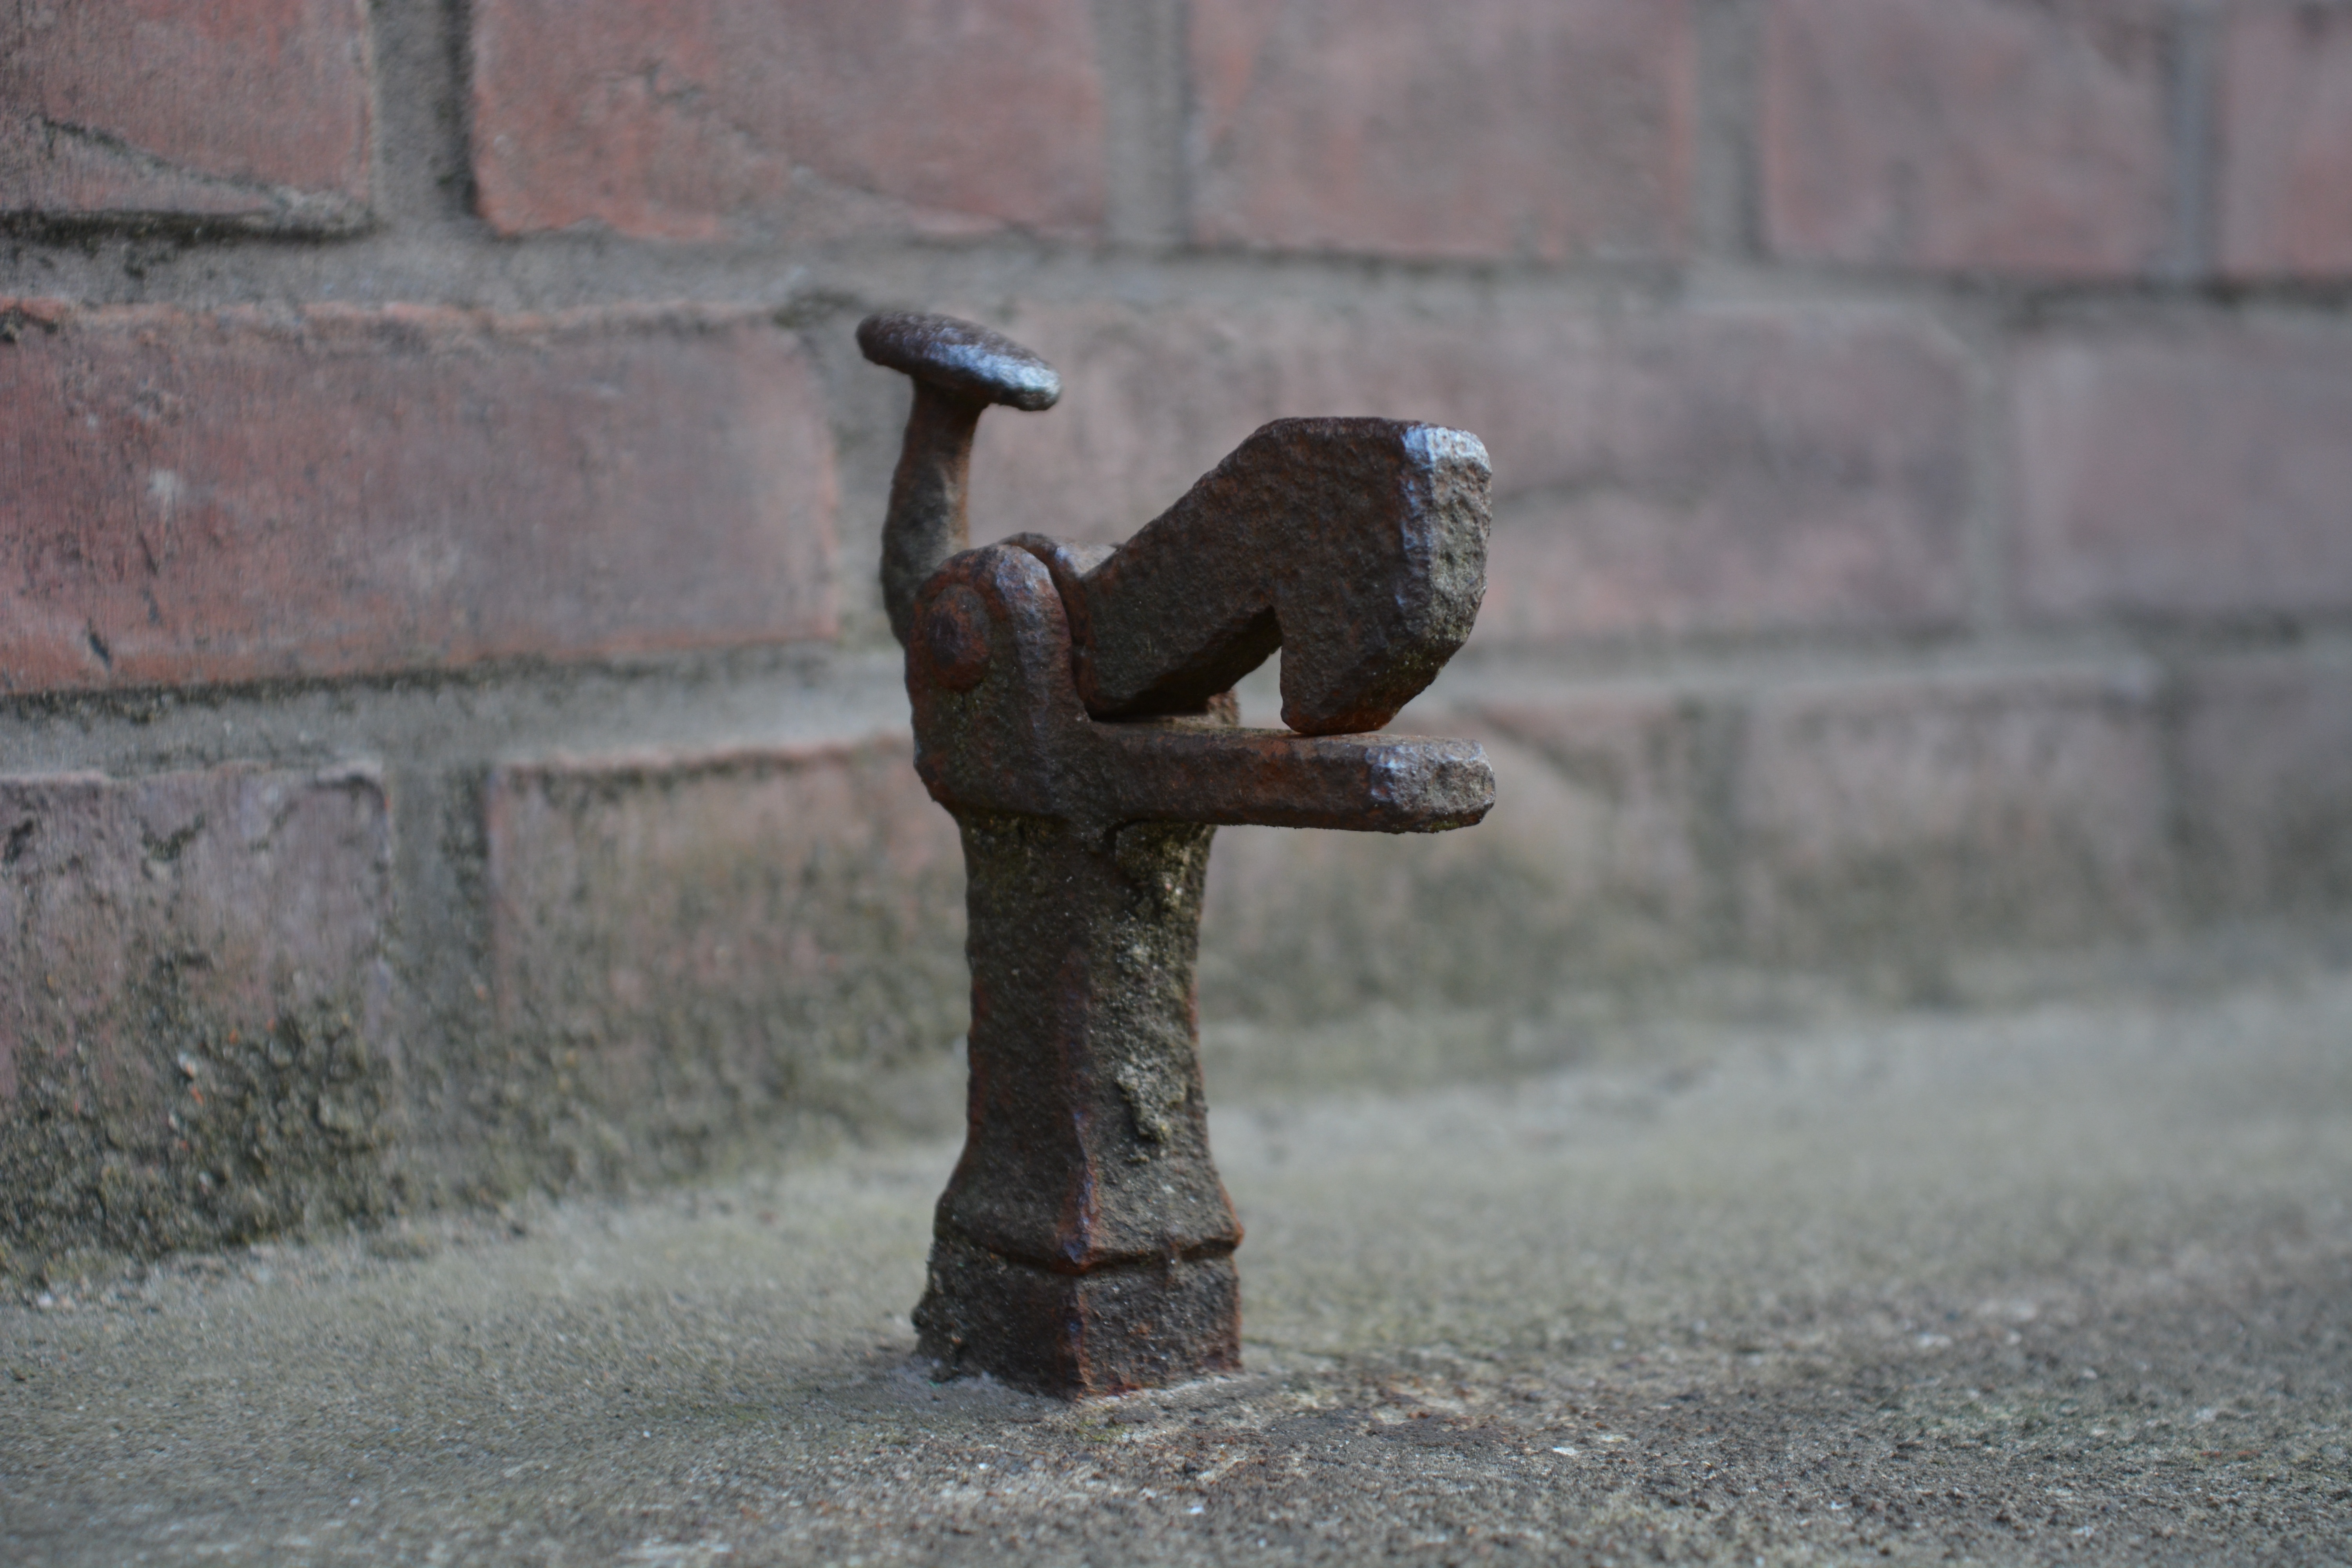
monument, statue, metal, security, sculpture, input, u lock, doorstop, security door